Philip II Statue

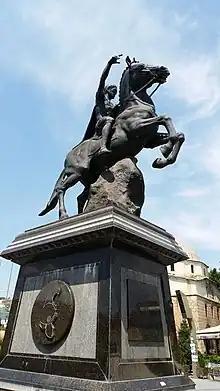
Philip II Statue

The Philip II Statue, officially The Founder of Heraclea Statue (name change to avoid conflict with Greece over history), is a large statue of the king Philip of Macedonia in the centre of the Macedonian city of Bitola, in Magnolia Square. Philip II was the founder of the ancient Macedonian city of Heraclea which was the forerunner of the present-day City of Bitola. The monument is 8.5 metres (27.9 feet) tall with Philip II perched on a horse. It is the work of sculptor Angel Korunovski. In the immediate vicinity of the memorial is a fountain which teams in the evening with synchronized music and light effects.